McNair Barracks

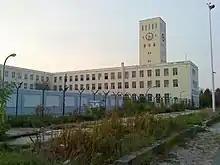
The McNair Barracks in Berlin Lichterfelde, October 2008

The McNair Barracks was a US Army installation in Lichterfelde, a locality in southwest Berlin, Germany. The barracks were named after Lieutenant General Lesley J. McNair, an American Army officer who served in World War I and World War II and was killed in an infamous friendly fire incident on 25 July 1944 in the Battle of Normandy. The barracks housed the Infantry and Artillery units of the U.S. Army Berlin Brigade.